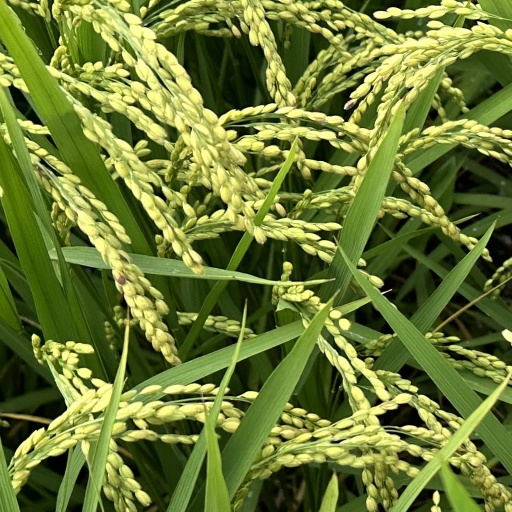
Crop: rice